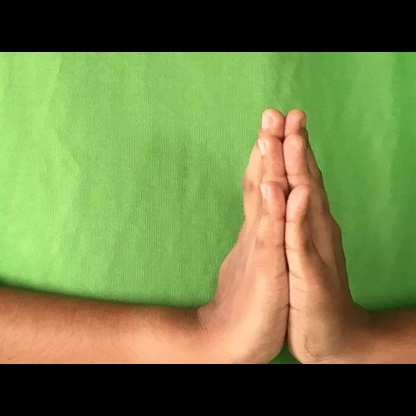
Mudra: Anjali